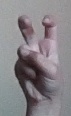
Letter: toot